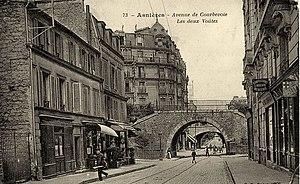
Asnieres, avenue de Courbevoie, les deux voutes, vers 1900
Le boulevard Saint-Denis est une longue artère le long du coteau surplombant la Seine à Courbevoie.